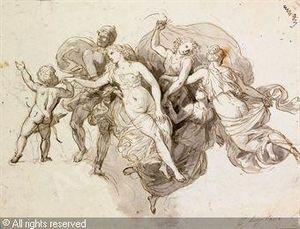
Luigi Vacca est un peintre italien du XIXᵉ siècle.